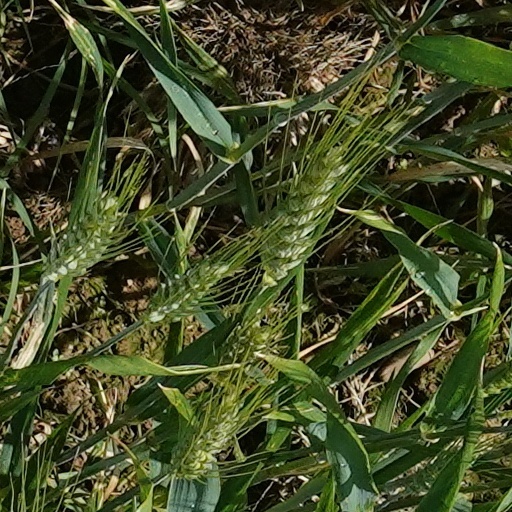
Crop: wheat